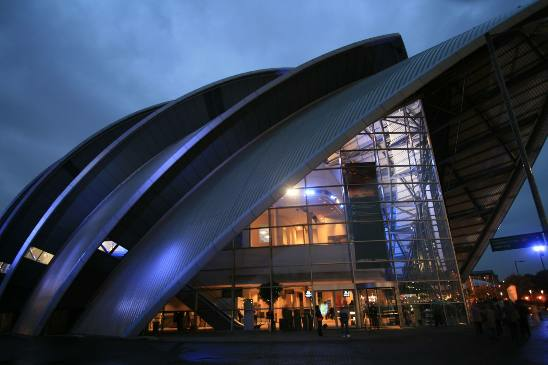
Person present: No